Kenny Rogers

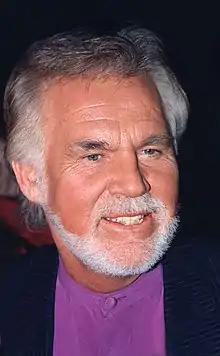
Rogers in 1997

Kenneth Ray Rogers (born Kenneth Donald Rogers; August 21, 1938 – March 20, 2020) was an American singer and songwriter. He was inducted into the Country Music Hall of Fame in 2013. Rogers was particularly popular with country audiences, but also charted more than 120 hit singles across various genres, topping the country and pop album charts for more than 200 individual weeks in the United States alone. He sold more than 100 million records worldwide during his lifetime, making him one of the best-selling music artists of all time. His fame and career spanned multiple genres - jazz, folk, pop, rock, and country. He remade his career and was one of the most successful cross-over artists of all time.